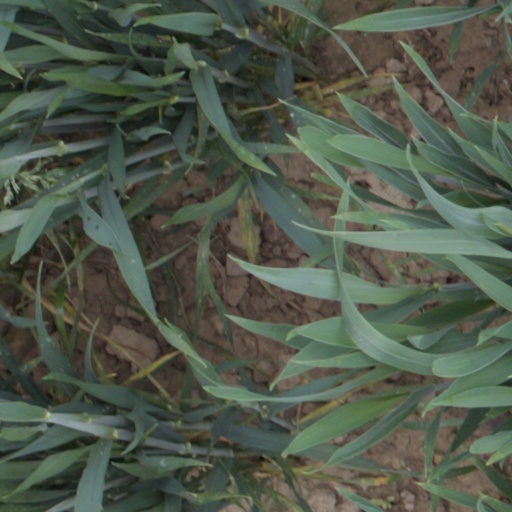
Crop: wheat